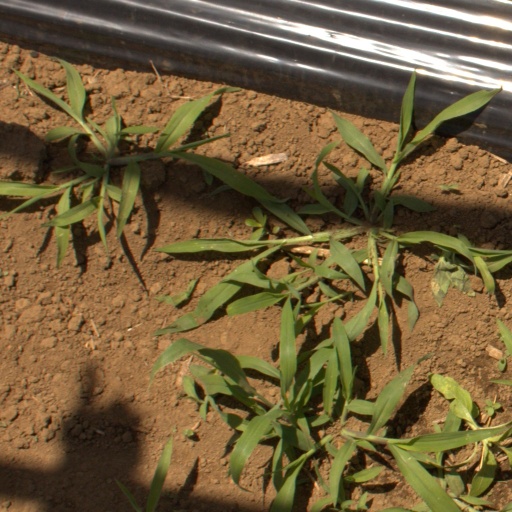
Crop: Jerusalem artichoke